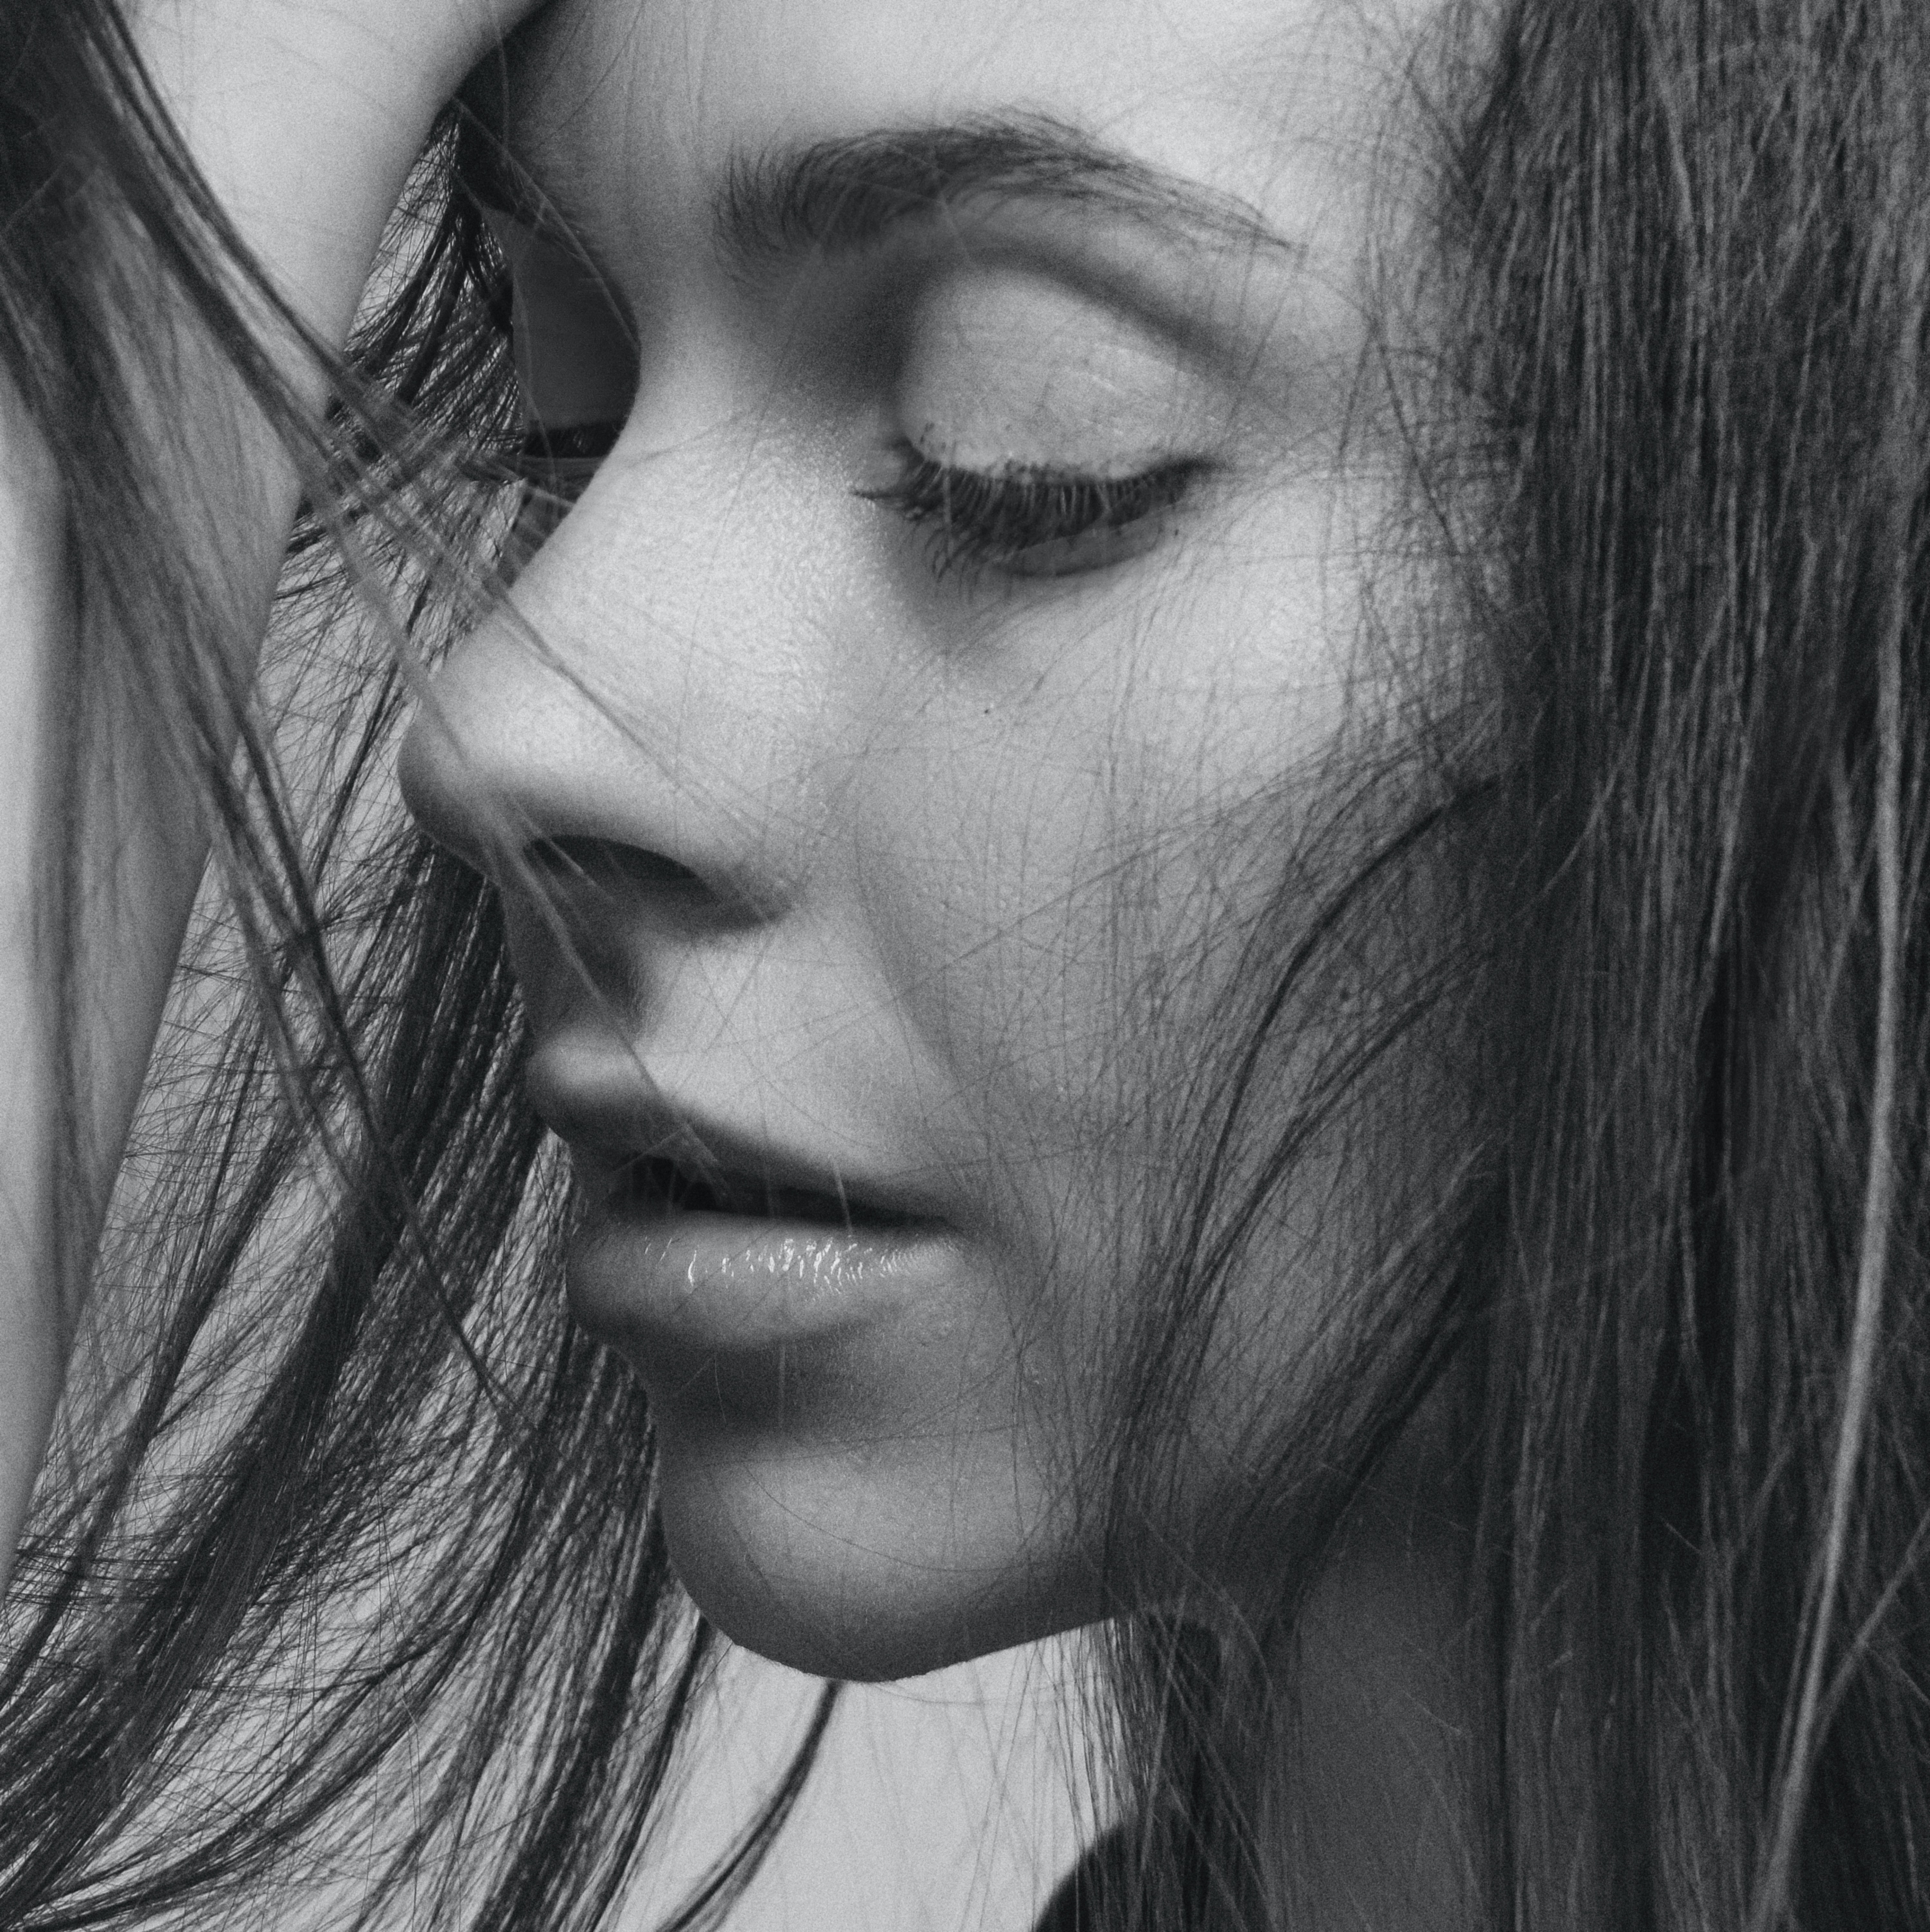
woman, nose, cheek, skin, lip, chin, hand, shoulder, eyebrow, mouth, eyelash, organ, human body, flash photography, jaw, neck, iris, black and white, gesture, style, eye liner, cool, black hair, layered hair, long hair, Step cutting, monochrome, monochrome photography, beauty, close up, brown hair, makeover, art model, darkness, happy, mascara, portrait photography, eye shadow, portrait, chest, flesh, feathered hair, photo shoot, bangs, eyelash extensions, model, eyewear, illustration